Simon Rösner

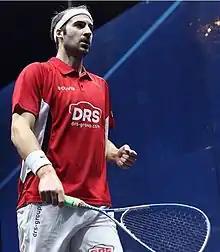
Rösner in 2016

Simon Rösner (born 5 November 1987) is a German former professional squash player. He broke into the Top 10 PSA World Rankings for the first time in November 2014, going on to become the highest-ranked male German squash player of all time. Rösner subsequently reached a world ranking of No. 6 matching Germany's Sabine Schone's career-high world ranking of No. 6 in June 2015. Rösner broke into the world Top 5 in June 2018 and Top 3 in December 2018 making him the highest-ever-ranked German player.